Catherine Millot

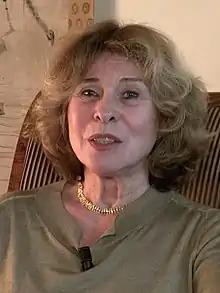
Catherine Millot (2015)

Catherine Millot (born 1944) is a French Lacanian psychoanalyst and author, professor of psychoanalysis at the University of Paris-VIII.